Bučovice

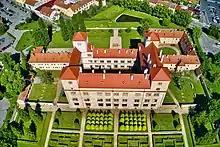
Aerial view of Bučovice Castle

Bučovice is known for the Bučovice Castle. The Renaissance castle was built in the style of Italian villas in 1575–1585. Today it is owned by the state and open to the public. The castle has a valuable arcade courtyard with 90 columns, which are decorated with a total of 540 reliefs. In the middle of the courtyard is a Mannerist fountain. The interiors have a rich Mannerist decoration. The castle is protected as a national cultural monument.